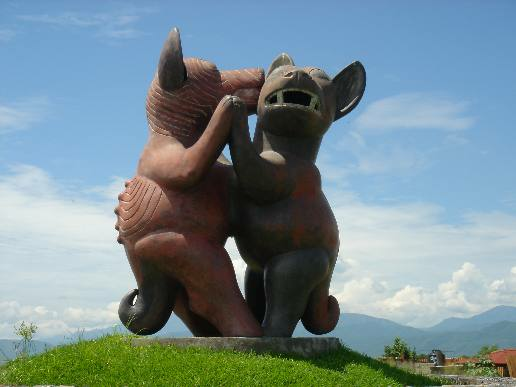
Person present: No